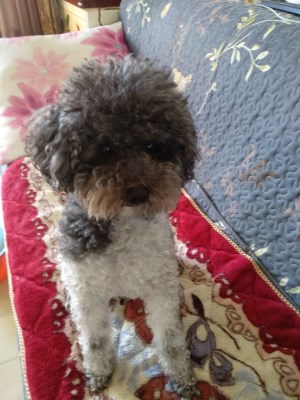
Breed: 7449-n000128-teddy